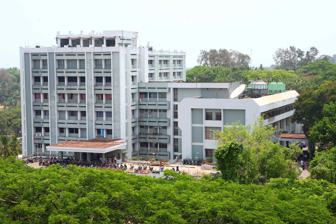
Building: Regional Cancer Centre, Thiruvananthapuram
Country: Unknown
Year built: 1981
Medical research centre in India Regional Cancer Centre, Thiruvananthapuram Type Cancer Care and Research center Established 1981 Director Dr. Rekha A Nair Location Thiruvananthapuram , Kerala , India 8°31′13″N 76°55′28″E / 8.52014760°N 76.92451299°E / 8.52014760; 76.92451299 Nickname RCC Website http://rcctvm.gov.in/ The Regional Cancer Centre ( RCC ) at Thiruvananthapuram is a cancer care hospital and research centre . RCC was established in 1981 by the Government of Kerala and the Government of India. It  is located in the Thiruvananthapuram Medical College campus in Thiruvananthapuram , the capital city of the state of Kerala . It was established as an expansion of the Radiation Therapy / Radiotherapy department of Medical College Trivandrum. It is a tertiary care center for the managements of all types of cancers . The clinics are mainly on Haematology , Lymphoreticular , soft tissue, bone, head and neck, breast, CNS , gynaecological, urinary, chest, gastro, paediatric oncology and thyroid. Background The RCC was established in 1981 as one among six such centres (currently 26) in India. During the formation period the state government transferred a few departments of the Medical College, Thiruvananathapuram, which were primarily concerned with cancer care to the Regional Cancer Centre . The RCC is an autonomous scientific institution sponsored jointly by the government of Kerala and the government of India . It has been designated as a Science and Technology Centre in the health sector by the state government. The first Community Oncology division in India was established in RCC, Thiruvananthapuram, in 1985. The center has evolved policies and priorities to provide oncology facilities to the less privileged in the community like children and less affluent members by giving free chemotherapy and advanced diagnostic facilities like CT scan , isotope scanning etc. Nearly 60% patients receive free treatment and another 29 percent in the middle income group receive treatment at subsidized rates.  Free chemotherapy is given to all children irrespective of family income.  Adults with curable cancers also receive free treatment.  During the last five years, drugs worth Rs.80 lakhs have been supplied free of cost to the low income group. Annually more than 17,000 new cancer cases, more than 50,000 follow-up visits of old cases and more than 80,000 non-cancer patients for investigations report at the centre.  During the last five years, there was a 50 percent increase in the registration of both cancer and non-cancer cases. The government of Kerala has declared RCC a Science and Technology Centre of Excellence in cancer research and treatment, and as a State research organization of the Ministry of Science & Technology of the government of India. Every year nearly 16,000 new patients visit the clinics from South India and neighboring countries. Nearly 60% of these cancer patients receive primary care at the hospital of which over 70% are treated almost free of charge. Over 500 patients attend the OPD daily for medical advice, care or for follow-up treatment. Hospital Based Cancer Registry The Hospital Based Cancer Registry (HBCR), Trivandrum, was established at the Regional Cancer Centre in 1982 as part of the National Cancer Registry Programme of the Indian Council of Medical Research . The HBCR has been collecting information on cancer patients reporting to the RCC, Trivandrum Medical College Hospital, SAT hospital for Women and Children and Dental College, Trivandrum from 1 January 1982. Objectives The RCC was created to meet the following objectives: Evolve a cancer control programme for South-Western India. Offer facilities for diagnosis and assessment of cancer by histopathological , cytological , clinicopathological, biochemical , advanced imageology , endoscope , nuclear medicine and molecular diagnostics . Provide facilities for treatment and management of cancer by radiotherapy, surgery, chemotherapy , radiation medicine and immunotherapy . Establish facilities for fundamental and clinical research relating to cancer. Providing a palliative care service for advanced cancer patients. Establish undergraduate and post graduate training in oncology in collaboration with other centres of academic and clinical skill. Generate manpower for the region in the field of oncology, both medical as well as para-medical . Information Systems Divisions Information Systems Division has been entrusted with the task of developing, implementing and maintaining the Hospital Information System and associated computer technology. The main responsibilities of the department are to develop and implement hospital policy for information and associated computer technology. It undertakes extensive system development and research and has responsibilities for organizational and management change to support systems implementation and utilization. It supports and maintains operational systems and provides training to hospital staff in the use of information technology. The main focus area is on the integration of clinical as well as financial and administrative applications Cytopathology Division The Cytopathology Division provides investigations in addition to conventional histopathology and cytology. Imageology  Division The Imageology and Nuclear Medicine Divisions use diagnostic imaging technology to provide diagnosis. Pain management Pain management and palliative care for advanced and incurable stages of cancer are undertaken by a dedicated unit. Progress An area of progress has been radiological imaging techniques using ultrasound, CT Scanners, and more dynamic real time nuclear medicine scanning. Pathology has progressed from basic histopathology to molecular pathology with emphasis on predictive assays for identifying the high-risk prognostic factors. Work has been carried out in areas of rehabilitation, physiotherapy , occupational therapy , speech therapy , psychology and medical social work . RCC is a training centre for cancer education and research by national and international organizations such as WHO , IAEA and UICC. RCC is a post-graduate teaching center and is affiliated to Kerala University of Health Science . It runs super specialty courses like MCh(Surgical Oncology), DM  Medical Oncology, DM Pediatric Oncology, MCh Head & Neck Surgery, and MCh Gynecological Oncology. It also started MD Radiotherapy, MD Anaesthesiology, and MD Pathology. Every year more than 400 students undergo training at the Centre in medical and paramedical disciplines. See also Medical College Campus Church (Trivandrum) References